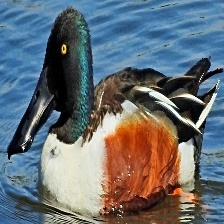
Species: NORTHERN SHOVELER
Scientific name: SPATULA CLYPEATA
ImageNet parent category: drake